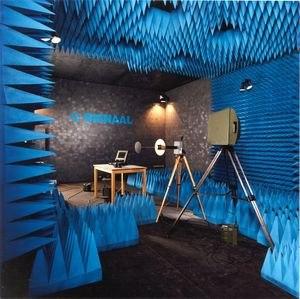
Chambre-anechoique
La simulation de champ électromagnétique permet de prévoir l’impact sur l'homme ou les machines de l'installation ou de la modification d'émetteurs, mais également ceux engendrés par tel ou tel choix de conception de bâtiments pièces et locaux.